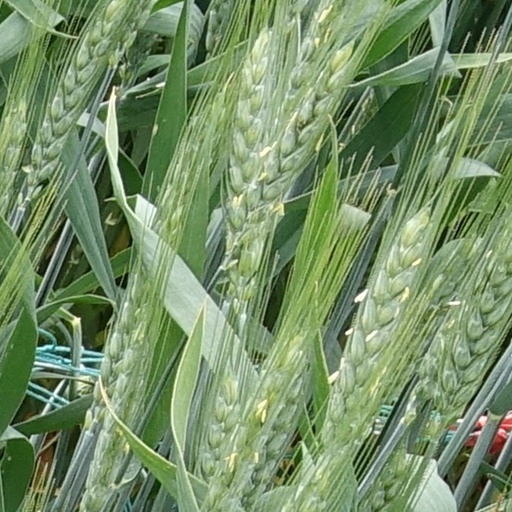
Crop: wheat